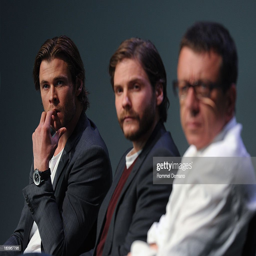
celebrity , actor and dramatist attend person .